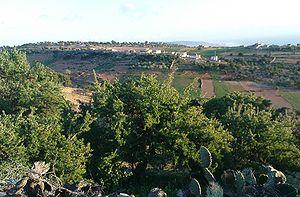
Tasgoudrar: Pays berbère derrière les collines de Taghazout, Printemps 2009